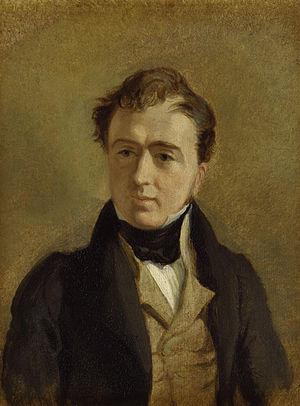
Sir George Hayter est un peintre et graveur anglais de renom, spécialiste de la peinture de portraits et de grands tableaux impliquant dans certains cas, plusieurs centaines de portraits individuels. La reine Victoria apprécie ses mérites et nomme Hayter son peintre principal en ordinaire et lui décerne aussi le titre de Chevalier en 1841.
Le Secrétaire financier du Trésor est un poste ministériel subalterne au Trésor britannique. Il s'agit du cinquième rôle ministériel le plus important au sein du Trésor après le premier lord du Trésor, le chancelier de l'Échiquier, le secrétaire en chef du Trésor et le Paymaster General.
Francis Thornhill Baring, 1ᵉʳ baron Northbrook, est un homme politique britannique.